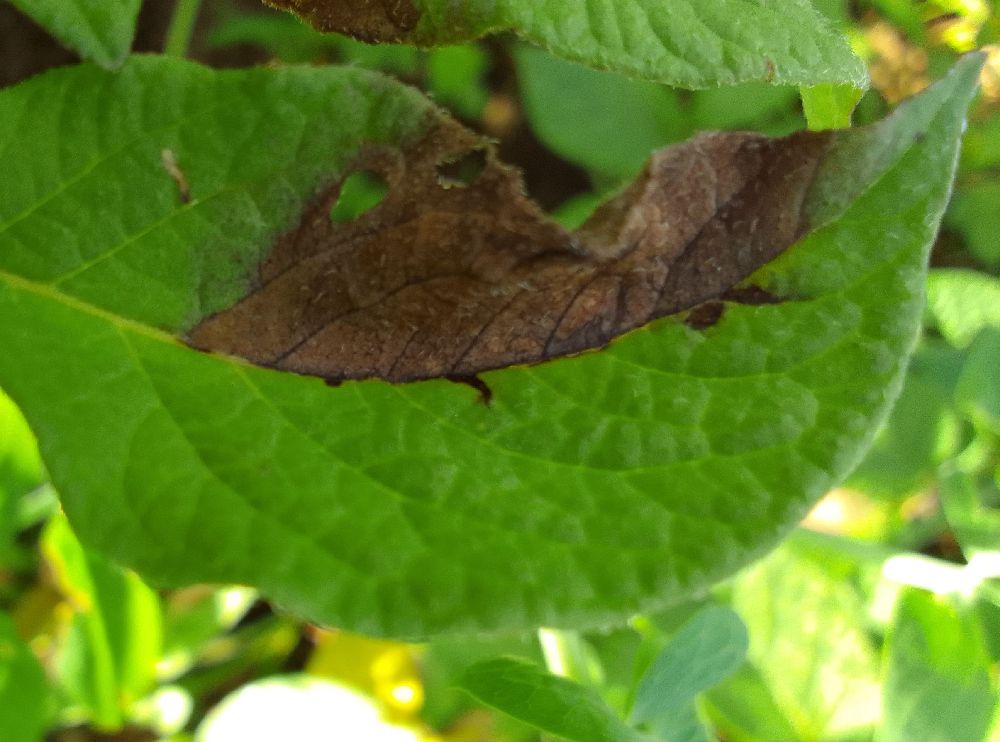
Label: Late blight